Celtic F.C. supporters

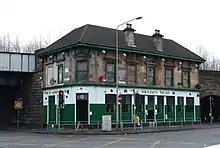
This Celtic pub is located in The Gorbals, an area of Glasgow where thousands of Irish emigrants to Scotland settled

Celtic has developed a fanbase in a number of countries around the world, with over 800 supporters' clubs in over 60 countries around the world. Research in 2003 by Capita Consulting in conjunction with the Cranfield Institute estimated the worldwide fan base as being around nine million.